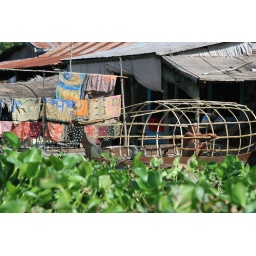
Building the roof of a traditional house boat used by people living on the Tonle Sap lake and its rivers.